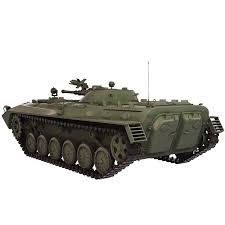
Label: BMP-1